Nico Vega

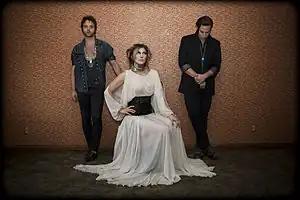
The band Nico Vega as a three-piece, in 2014.

Nico Vega is an American indie rock band formed in 2005 in Los Angeles, California, United States. They consist of lead vocalist Aja Volkman, lead guitarist Rich Koehler, drummer Dan Epand, and bassist (former drummer) Michael Peña.